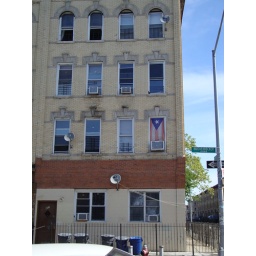
An apartment building in Bushwick. Notice one of the windows showcase cultural pride.